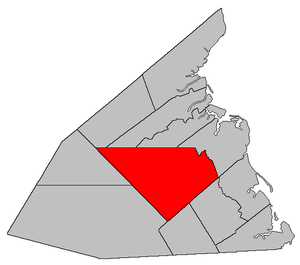
La paroisse de Weldford est à la fois une paroisse civile et un district de services locaux canadien un district de services locaux du comté de Kent, au Nouveau-Brunswick.